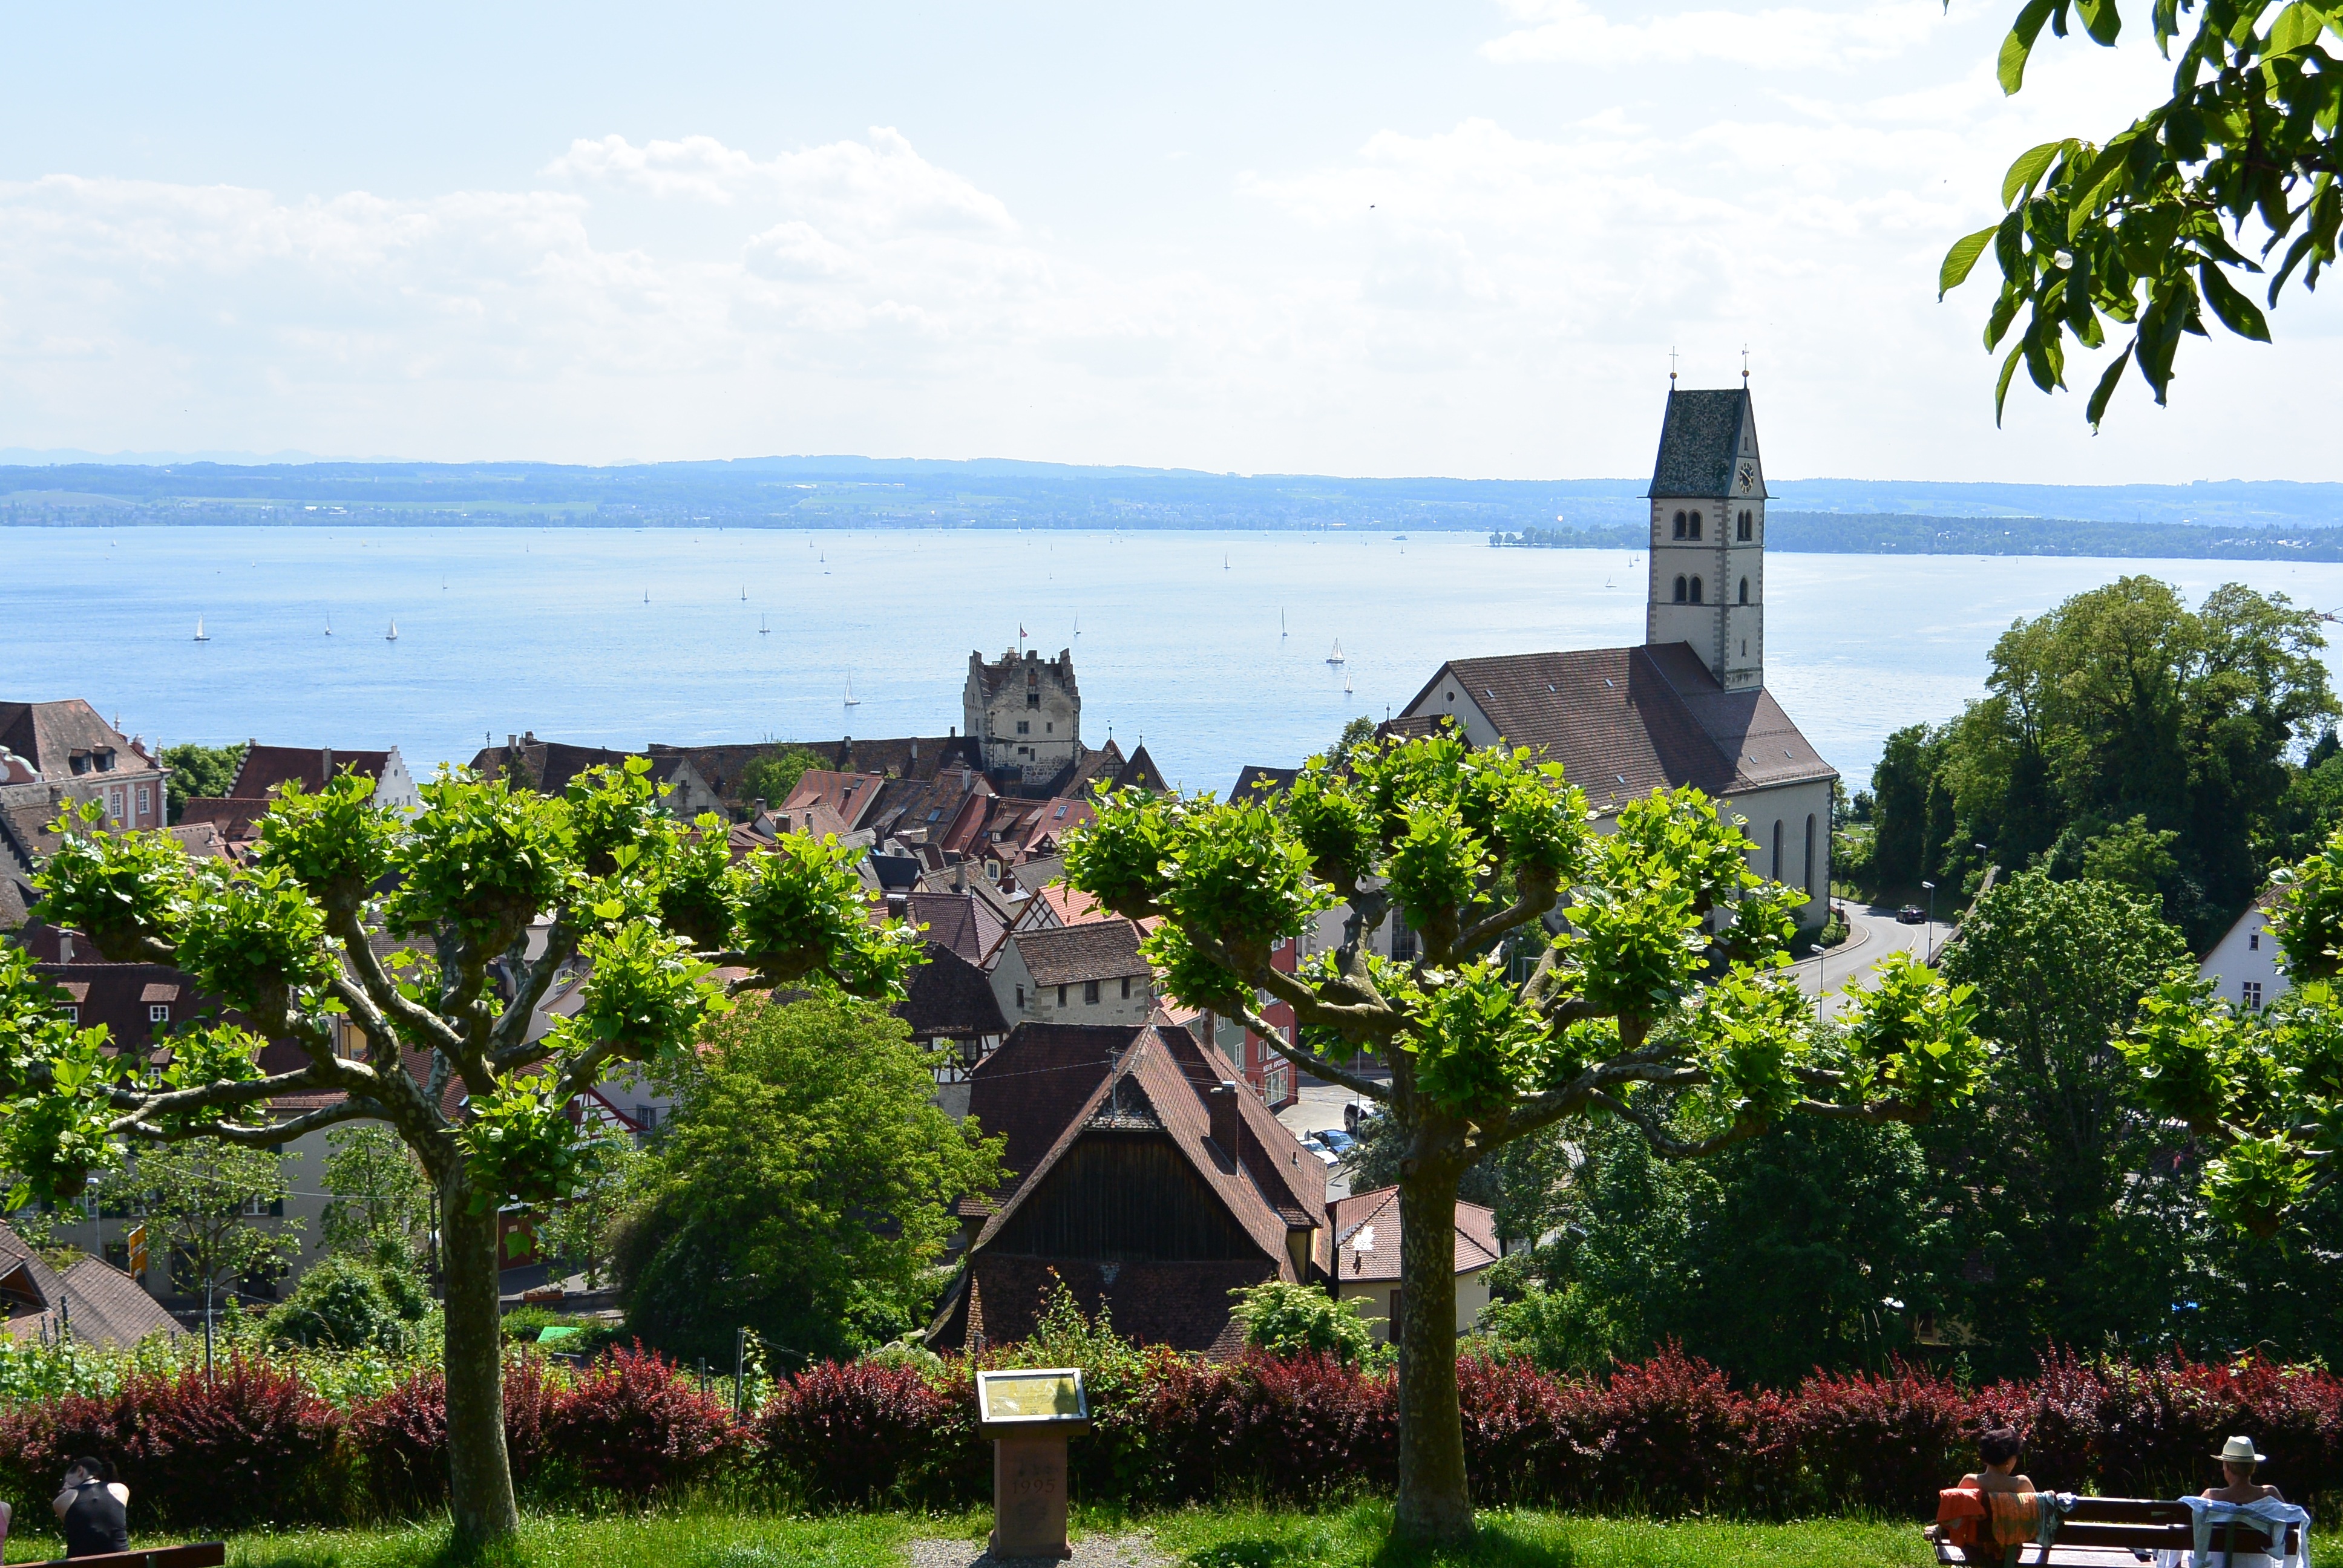
sun, summer, vacation, tower, castle, church, tourism, resort, outlook, estate, meersburg, lake constance